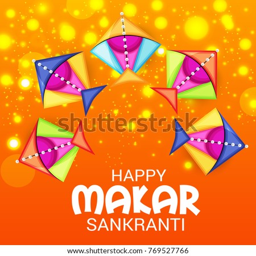
vector illustration of a banner for holiday with colorful kites .